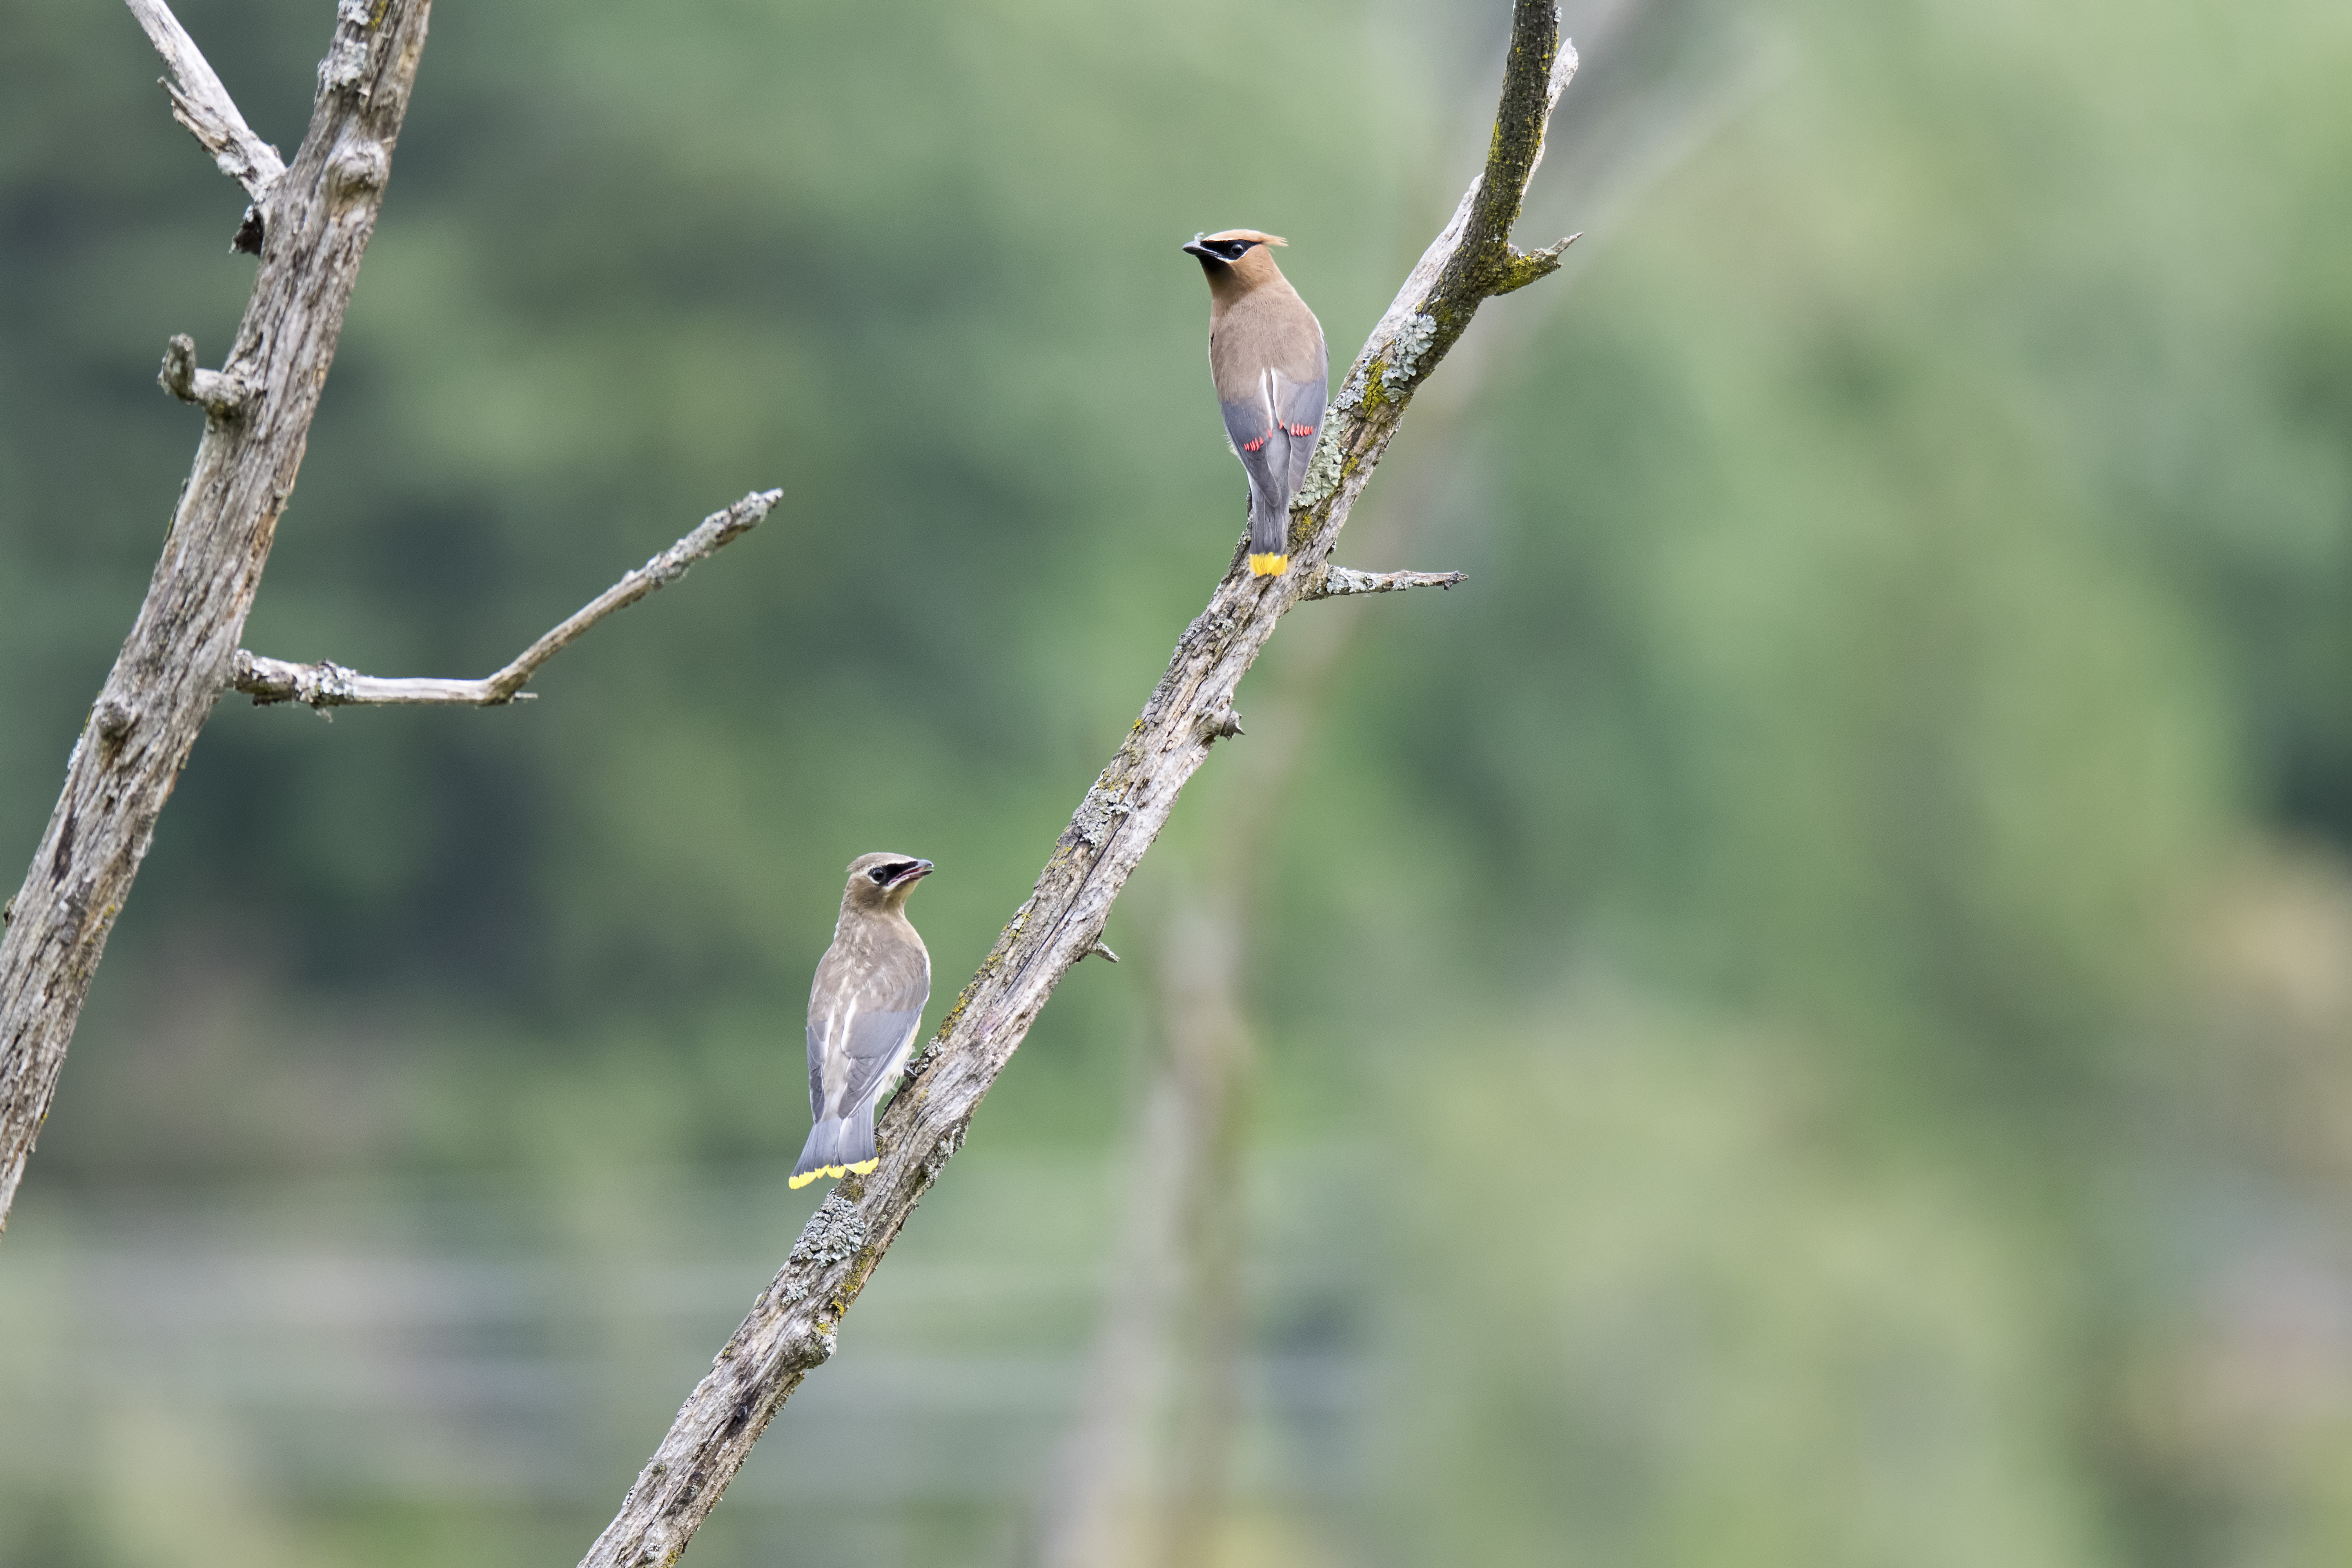
grass, branch, bird, wildlife, fauna, twig, canada, quebec, cedar, sherbrooke, oiseau, jaseur, waxwing, dam rique, grass family, plant stem, thorns spines and prickles, perching bird